The Henpecked Duck

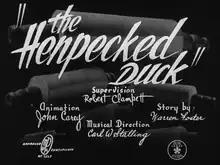

The Henpecked Duck is a Warner Bros. "Looney Tunes" cartoon directed by Bob Clampett and written by Warren Foster. The cartoon was released on August 30, 1941, and stars Porky Pig and Daffy Duck.